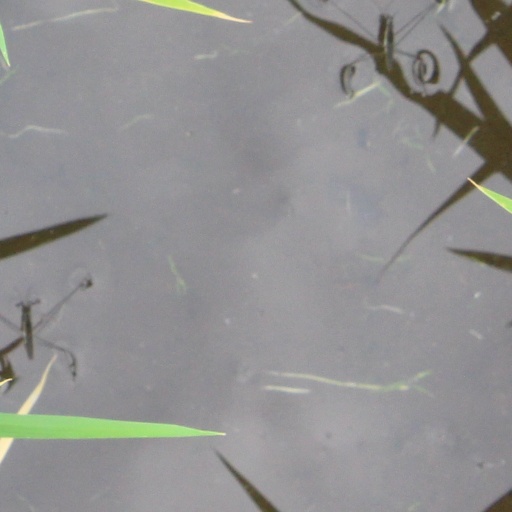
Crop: rice